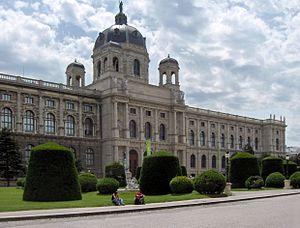
Autriche, Vienne, Kunsthistorisches Museum
Mafia: The City of Lost Heaven est un jeu vidéo GTA-like développé par Illusion Softworks sorti en 2002 pour Microsoft Windows et édité par Gathering of Developers. Chaleureusement salué par la critique internationale, les développeurs ont alors porté le jeu sur PlayStation 2 et sur Xbox, qui fut édité en 2004 par Take Two Interactive. Les suites du jeu, Mafia II et Mafia III, sont sorties le 27 août 2010 et le 7 octobre 2016.